Detroit Tigers

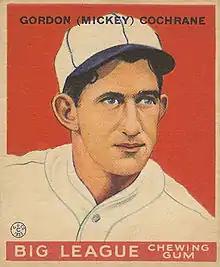
Mickey Cochrane

During the 1968 season, the team was cheered on by the phrase, "Go Get 'Em, Tigers", which was made popular by a song of the same name written and recorded by Artie Fields. "Sock it to 'em, Tigers!" was also a popular phrase during this time.